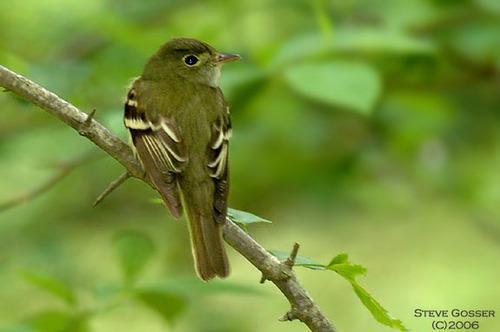
A photo of a acadian flycatcher